Tournament (medieval)

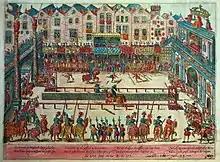
The fatal tournament between Henry II of France and Gabriel Montgomery (1559)

Royalty also held tournaments to stress the importance of certain events and their nobility's loyalty. King Henry VII of England and his queen Elizabeth of York presided over a series of tournaments when their infant son Henry became Duke of York in 1494. These tournaments were noted for their display of wealth. On the first day, the participants showed their loyalty by wearing the King's colors on their bodies and the Queen's colors on their helmets. They further honored the royal family by wearing the colors of the King's mother, Margaret Beaufort, on the next day.